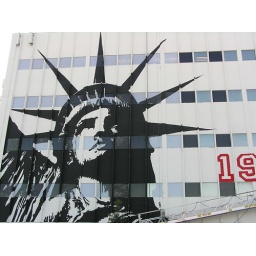
Statue of liberty plastered onto office building in west los angeles